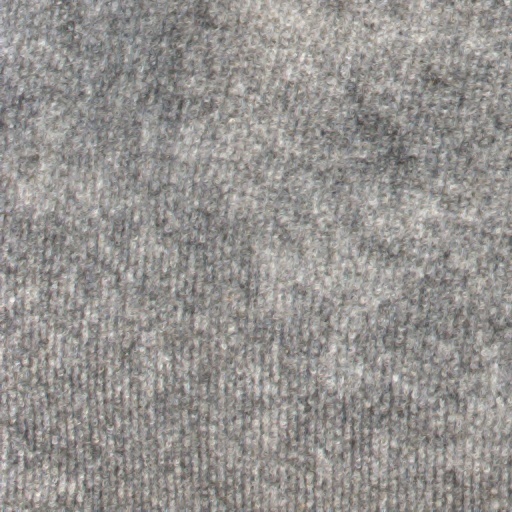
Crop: wheat